USS Santee (1855)

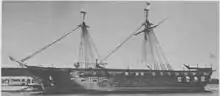
The former USS "Santee" being used as a training ship, classroom and barracks ship about 1875 at the US Naval Academy.

Refitted at the Boston Navy Yard, the ship was recommissioned there exactly a month later and sailed for Newport, Rhode Island, to serve as a school ship at the Naval Academy, which had been moved there from Annapolis, Maryland, for security during the Civil War. At Newport, midshipmen lived, studied, and attended classes in frigates "Santee" and as they prepared for positions of leadership in the Union Navy. After the close of the Civil War, the Naval Academy returned to Annapolis, Maryland, and "Santee", carrying midshipmen, sailed for that port and moored near Fort Severn on 2 August 1865. There, she continued her duty as school ship which she had performed at Newport.